Attila flagello di Dio

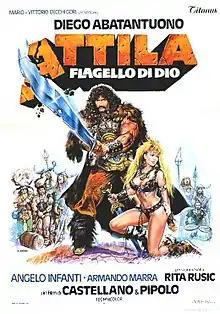
Theatrical release poster by Renato Casaro

Attila flagello di Dio ("Attila Scourge of God") is a 1982 Italian comedy film written and directed by Castellano e Pipolo.